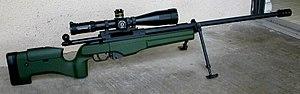
Sako TRG est un fusil de précision finlandais produit par SAKO. Le TRG se décline en plusieurs versions et calibres pour des usages civils et militaires.